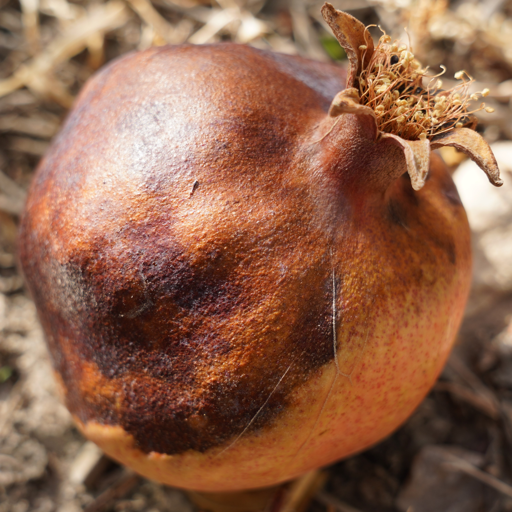
Label: Colletotrichum spp